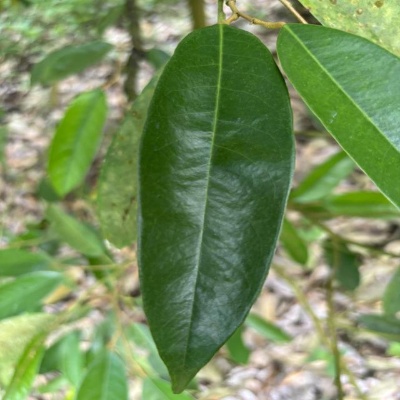
Label: Leaf_Healthy